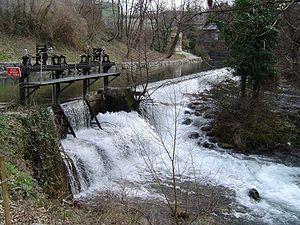
Le Fier est une rivière-torrent des Préalpes de Haute-Savoie, affluent de la rive gauche du Rhône, d'une longueur de 71,9 km. Il présente une intéressante diversité naturelle, tant au niveau de sa flore que de sa faune.
Le Thiou est une petite rivière française de 3,5 km de long située en Haute-Savoie. Elle est le déversoir naturel du lac d'Annecy dans le Fier.
Cran-Gevrier est une ancienne commune française située dans le département de la Haute-Savoie, dans la banlieue d'Annecy, en région Auvergne-Rhône-Alpes.